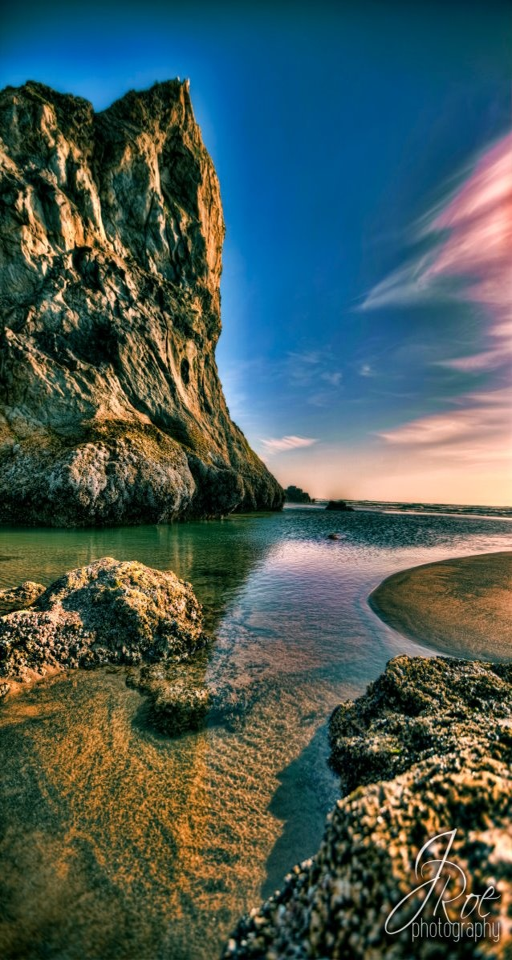
the sea , once it casts its spell , holds one in its net of wonder forever . author